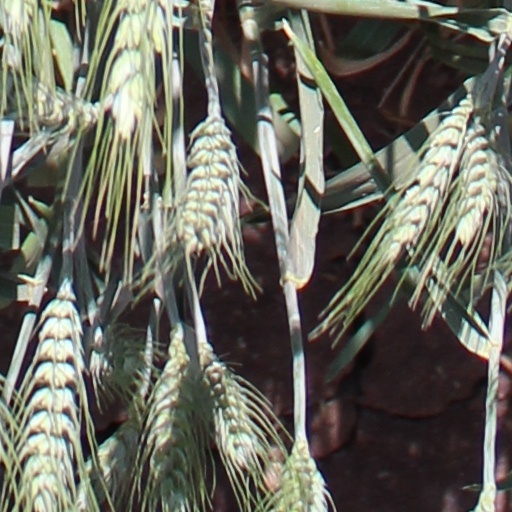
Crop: wheat